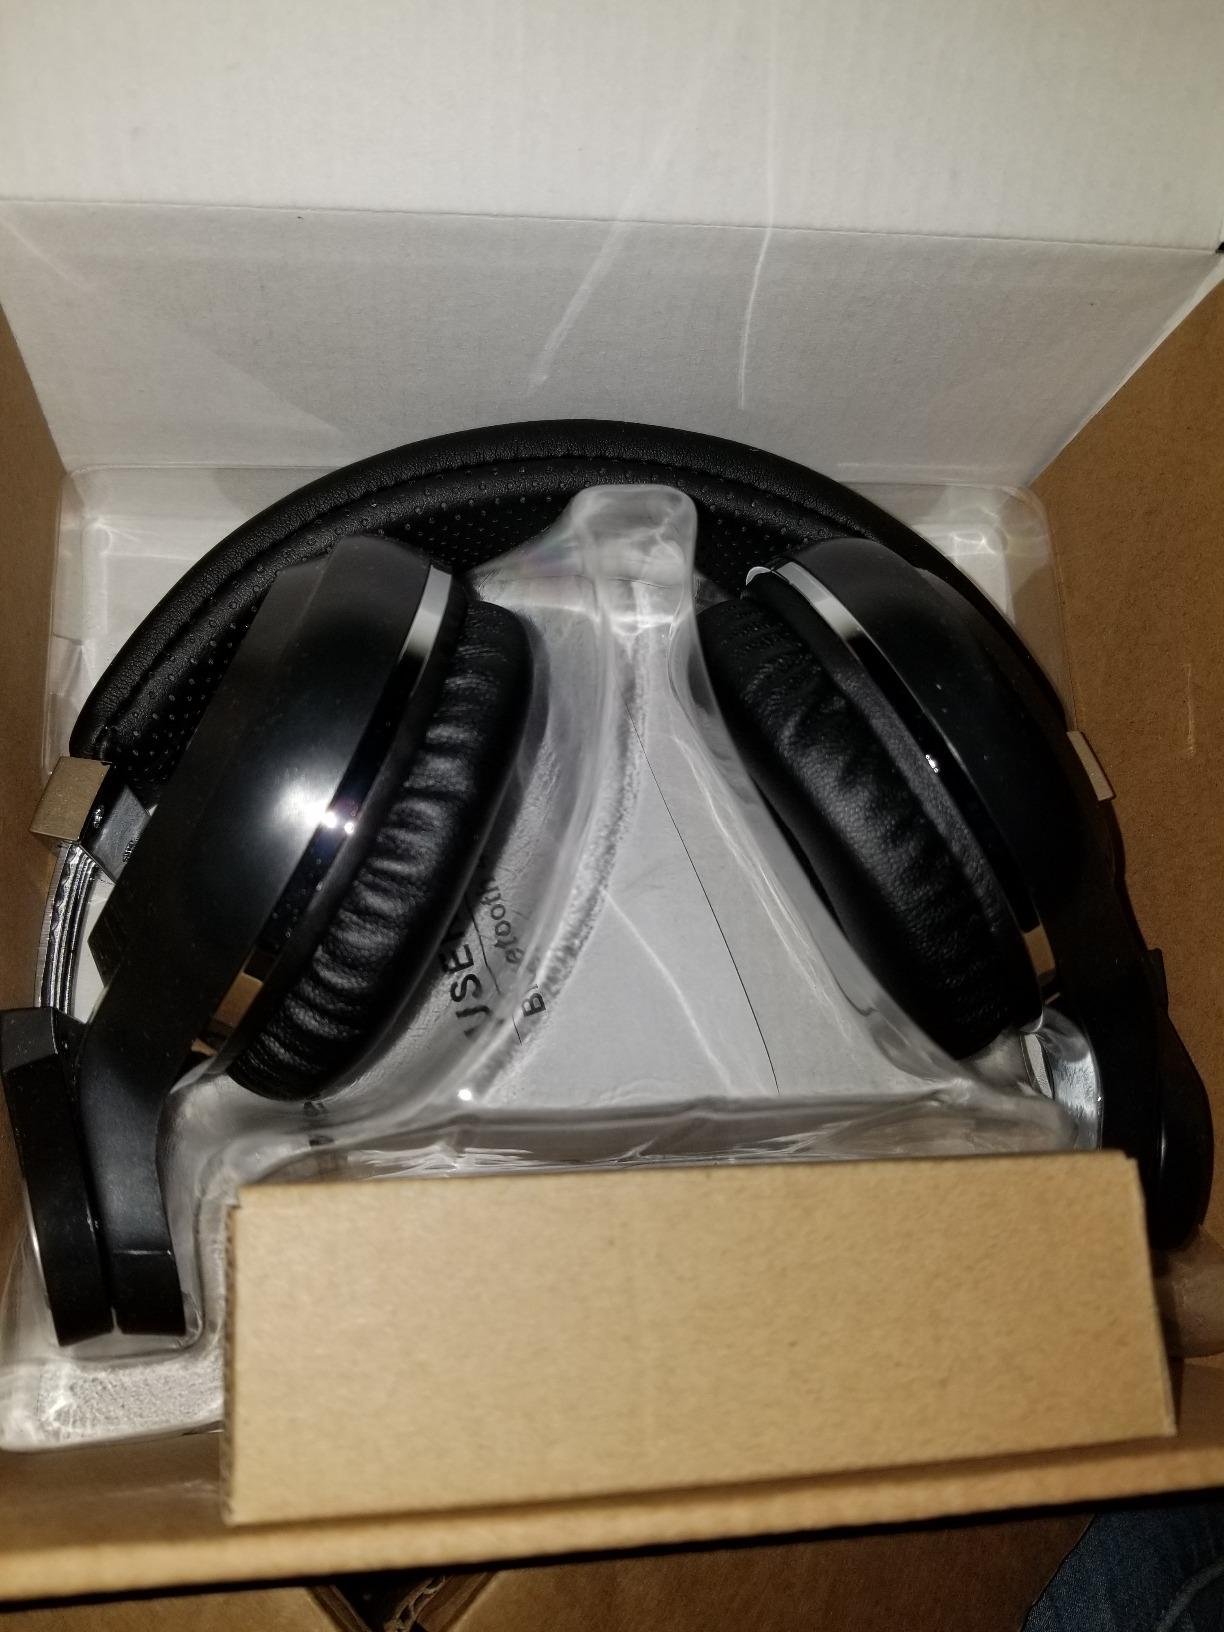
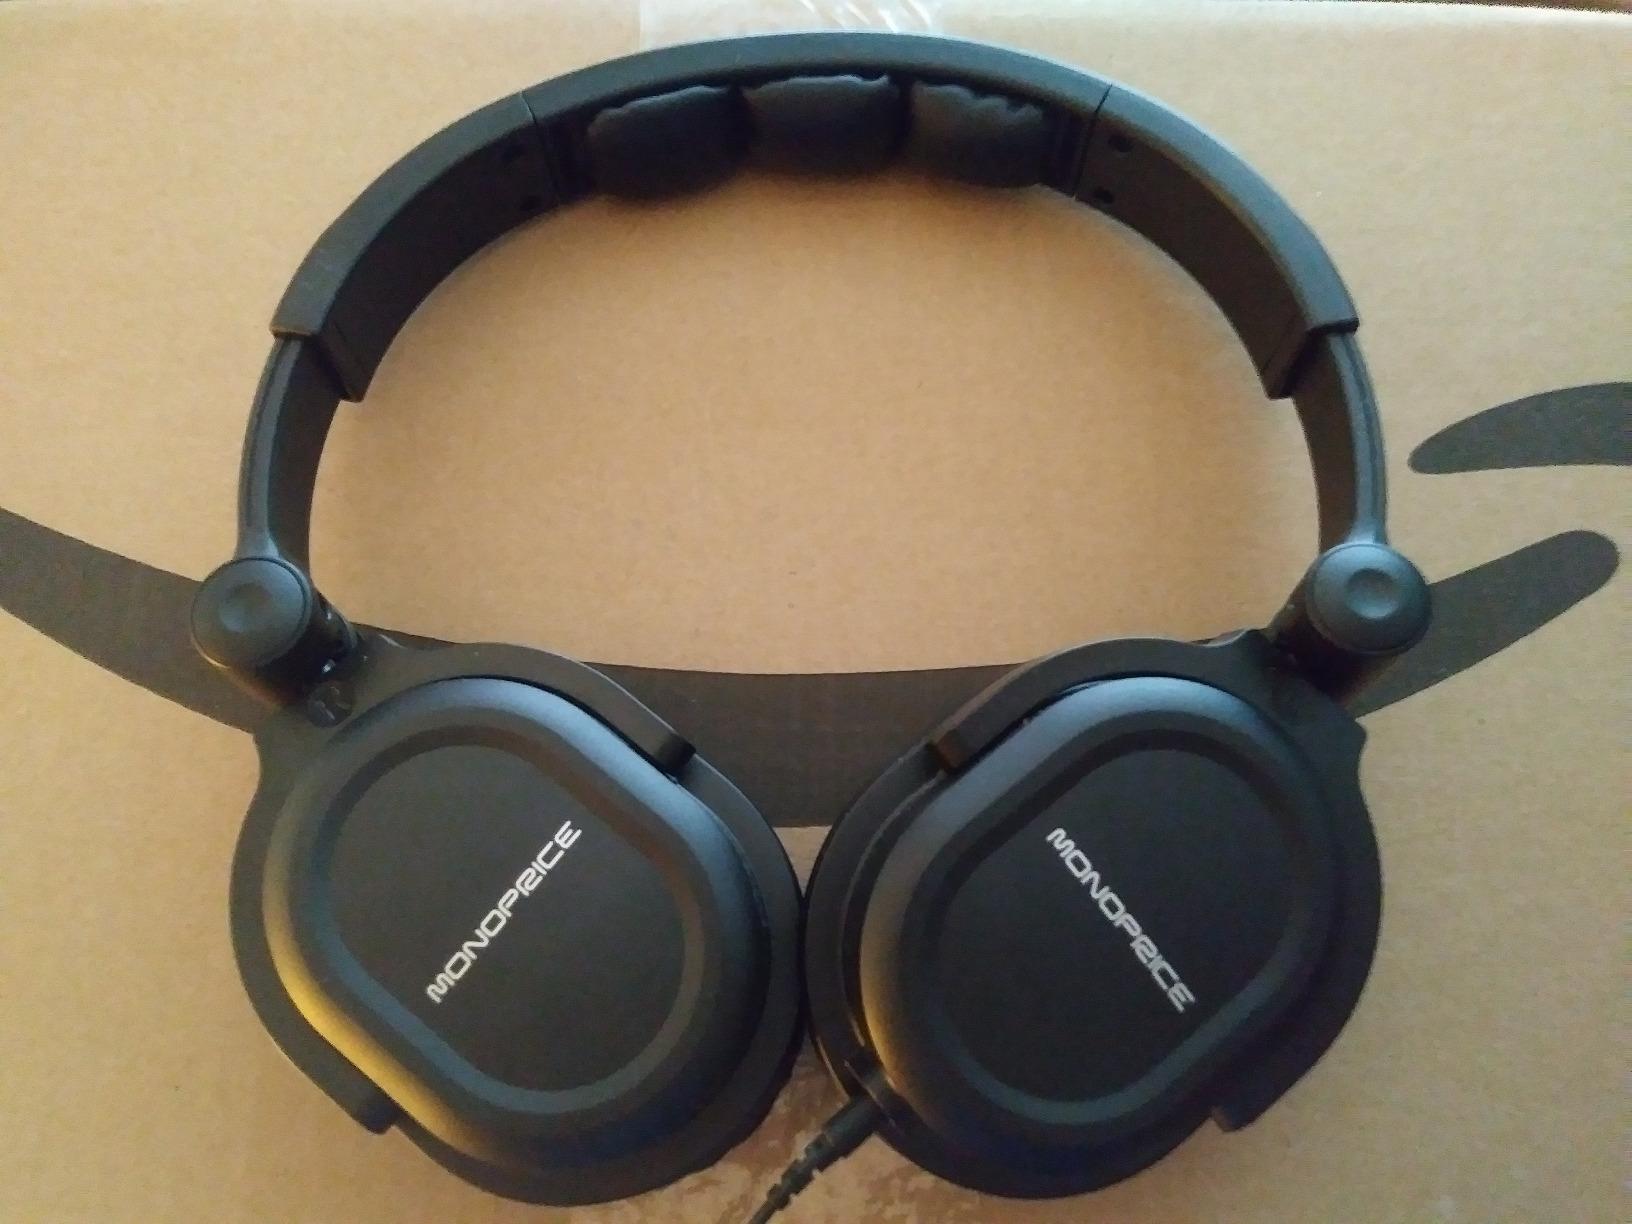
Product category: headphones
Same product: no